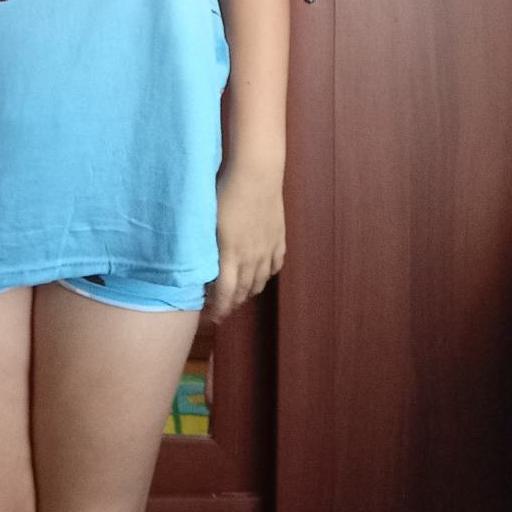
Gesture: no_gesture